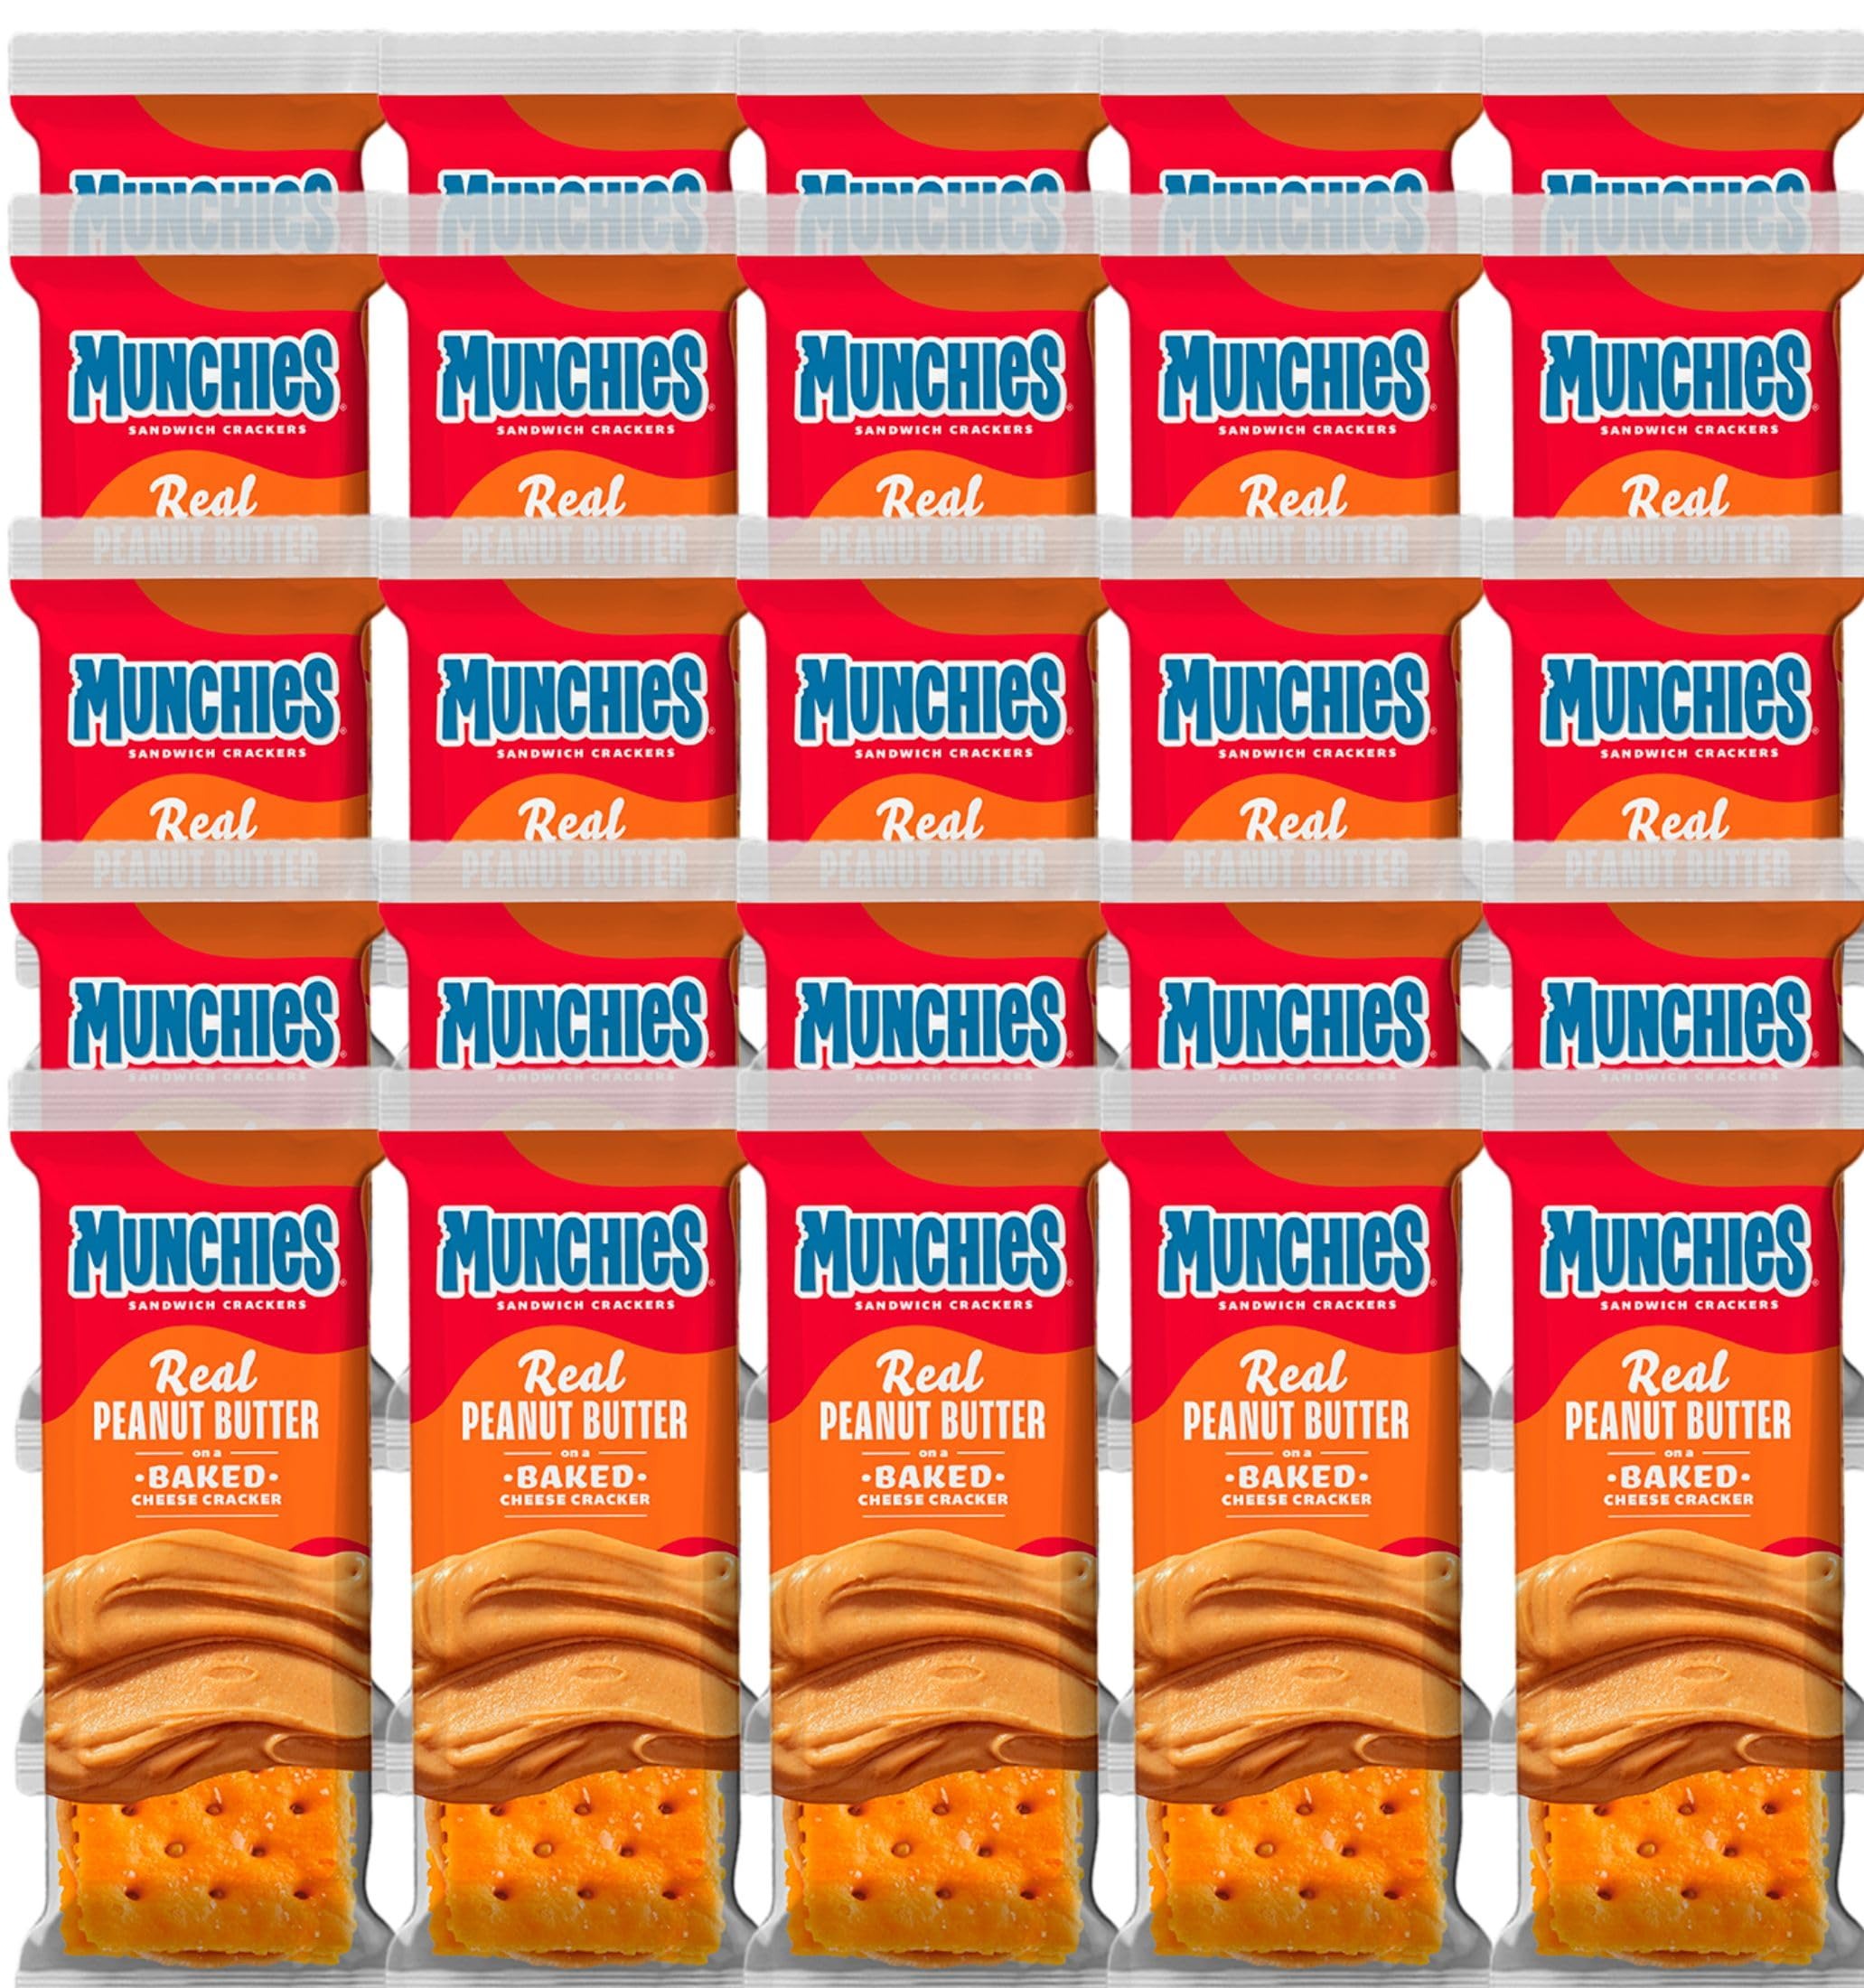
Item Name: Munchies Peanut Butter on Cheese Crackers, 1.42 Ounce (Pack of 96) Munchies, Cheese Peanut Butter Crackers, Munchies Crackers
Bullet Point 1: Peanut butter cheese crackers packs, crackers, munchies crackers - Pack of 96 1.42 ounce
Bullet Point 2: Packed in 8-count caddies, Baked not fried, Made with real peanut butter
Bullet Point 3: Munchies nacho cheese crackers, cheese peanut butter crackers packs
Bullet Point 4: Munchies nacho cheese crackers, cheese peanut butter crackers packs
Bullet Point 5: Filled sandwich crackers with cheese flavored crackers and peanut butter filling in a snack size sleeve
Product Description: Enjoy the delicious combination of Munchies Peanut Butter on Cheese Crackers, a perfect snack for any time of the day. This pack of 96 Munchies Crackers offers a satisfying blend of creamy peanut butter and crispy cheese crackers. Munchies Crackers: Ideal for snacking on the go, at work, or at home. Cheese Peanut Butter Crackers: A tasty fusion of cheese crackers with rich peanut butter. Convenient Packs: Each 1.42-ounce pack is perfect for lunches, road trips, and quick snacks. High-Quality Ingredients: Made with premium ingredients to ensure a delicious taste in every bite. Great Value: A bulk pack of 96 ensures you always have a tasty snack on hand. Whether you’re looking for Munchies, Cheese Peanut Butter Crackers, or simply the best Munchies Crackers, this pack has you covered. Enjoy the perfect balance of flavor and convenience with every bite.
Value: 1.38
Unit: Ounce

Price: 65.99